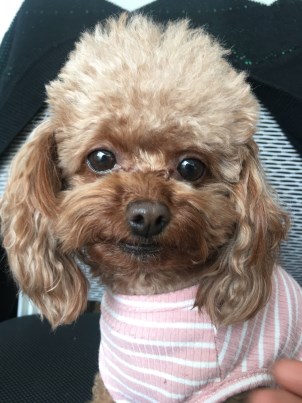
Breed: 7449-n000128-teddy